Sogod, Southern Leyte

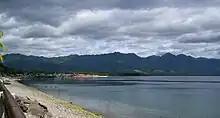
The pebble beaches in barangay San Jose.

The planning and the implementation of health care programs in the municipality are shouldered by the Sogod Rural Health Unit (RHU). The department operates a number of Rural Health Centers (RHC), Barangay Health Stations (BHS) and one municipal-run hospital, the Sogod District Hospital (SDH), with a total bed capacity of fifty. The private sector, mostly medical practitioners from the Sogod District Hospital, operates three hospitals in Sogod. Medical clinics present in the town proper are being serviced by attending doctors from the local health department.